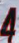
Number: 4